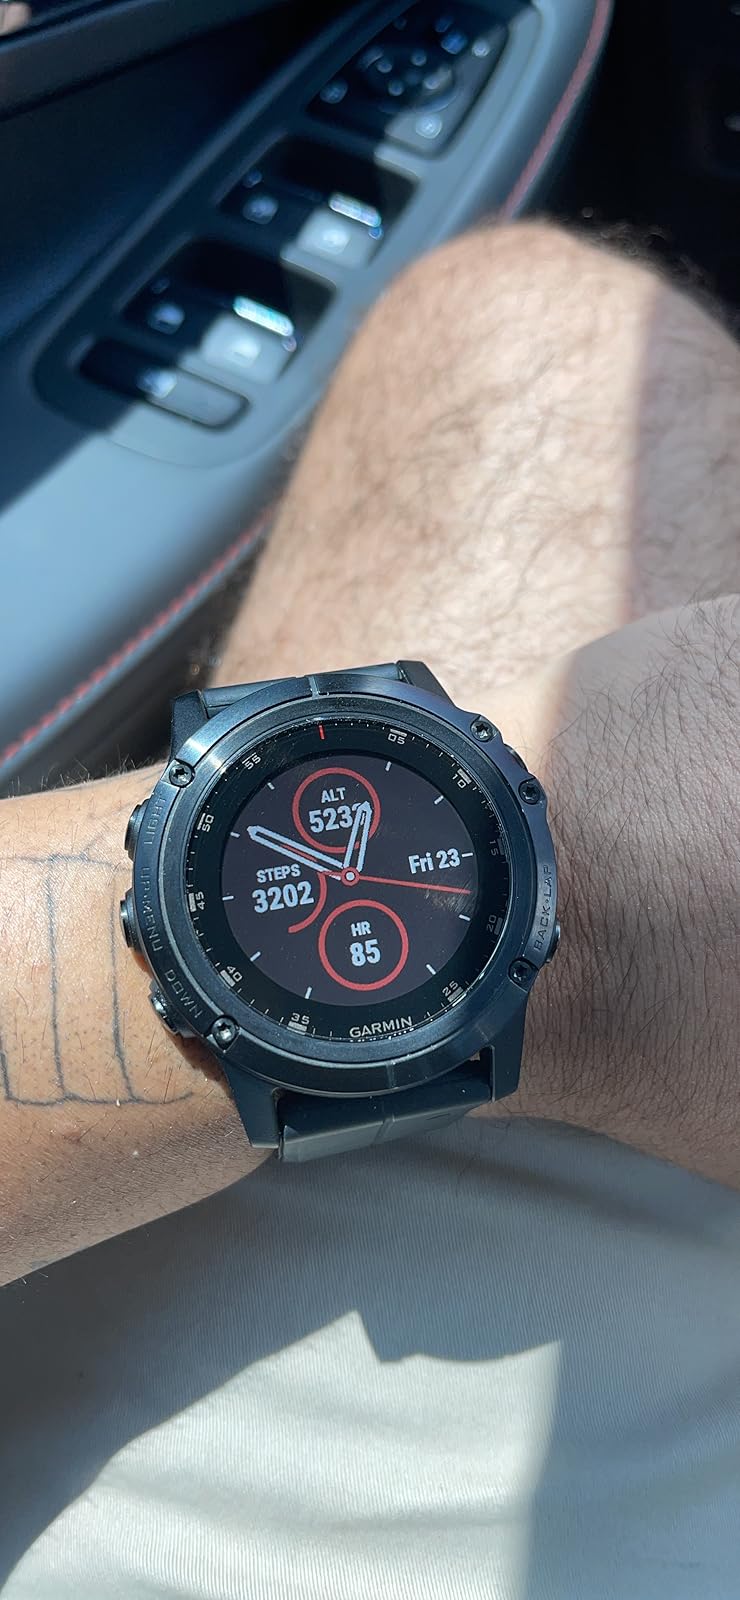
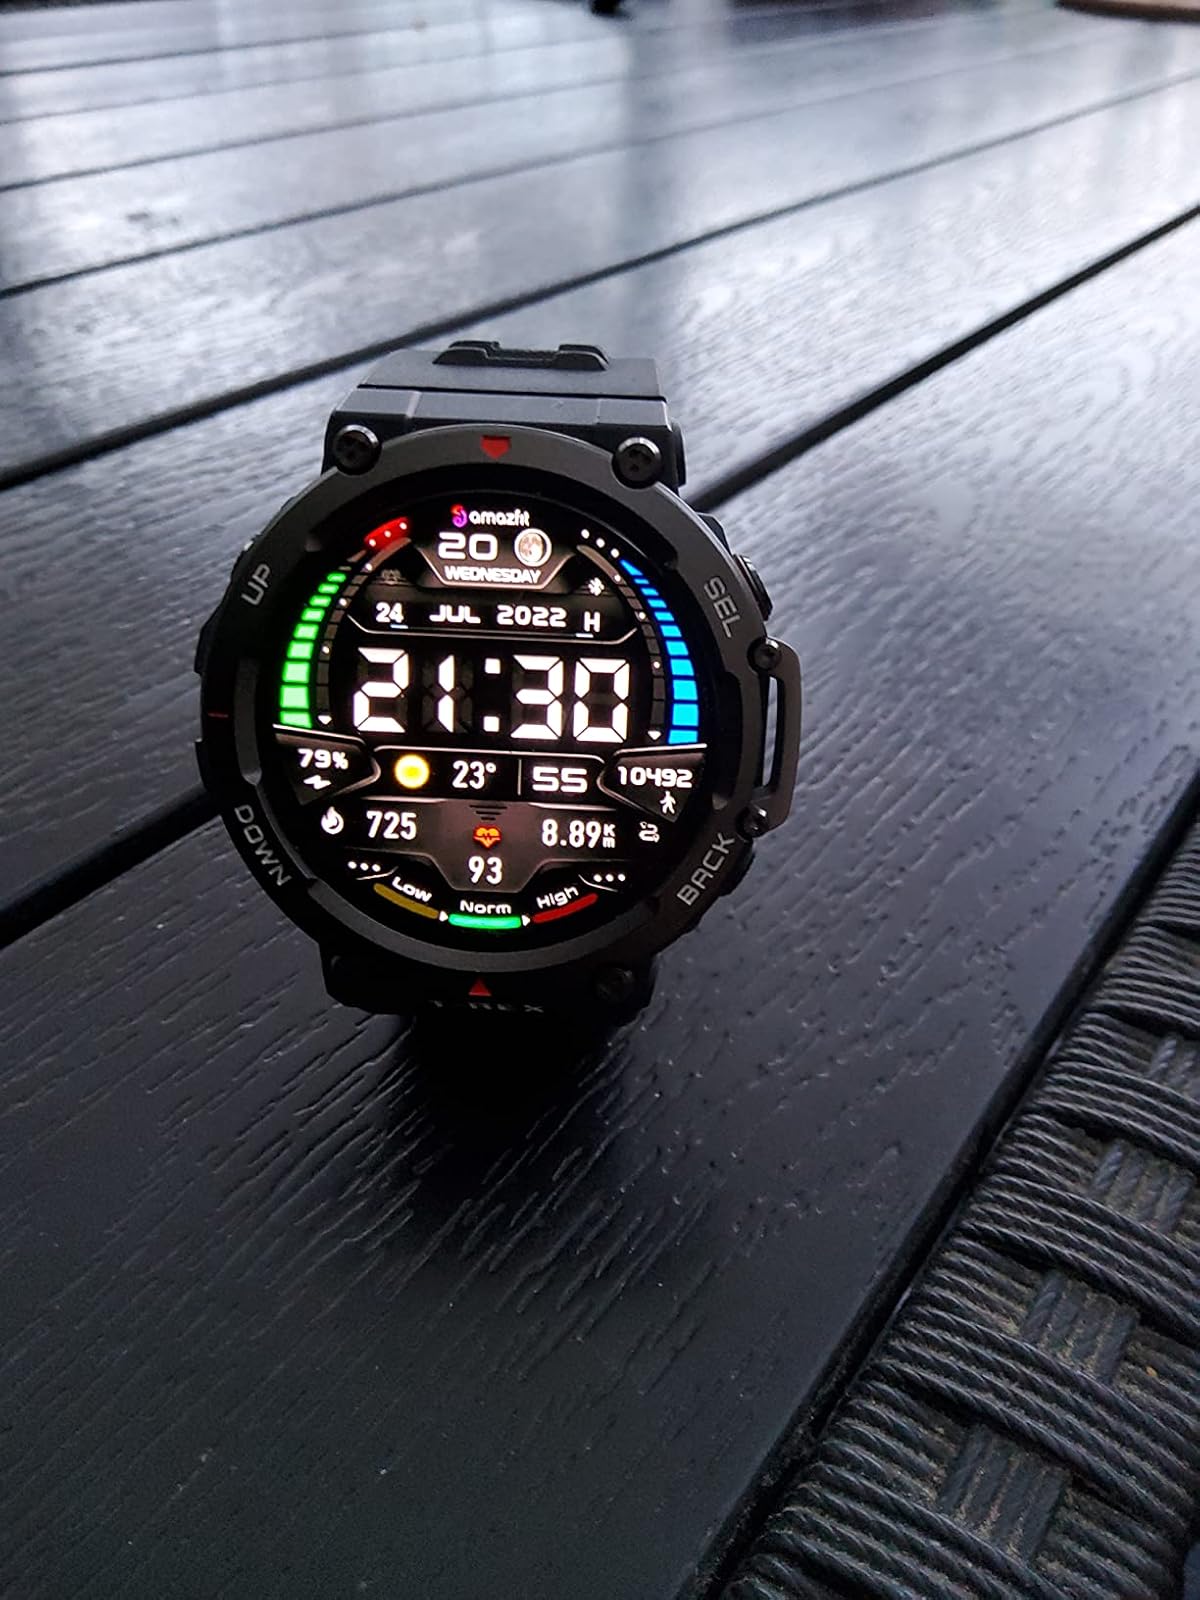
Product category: smartwatch
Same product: no